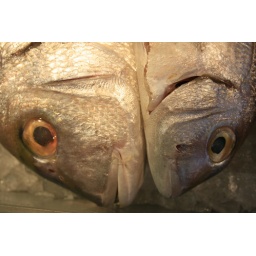
A study of fish in kensington market